Colossus of Rhodes

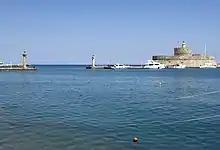
The old harbour entrance from inner embankment. The Fortress of St Nicholas is on the right.

The harbour-straddling Colossus was a figment of medieval imaginations based on the dedication text's mention of "over land and sea" twice and the writings of an Italian visitor who in 1395 noted that local tradition held that the right foot had stood where the church of St John of the Colossus was then located. Many later illustrations show the statue with one foot on either side of the harbour mouth with ships passing under it. References to this conception are also found in literary works. William Shakespeare's Cassius in "Julius Caesar" (I, ii, 136–38) says of Caesar: